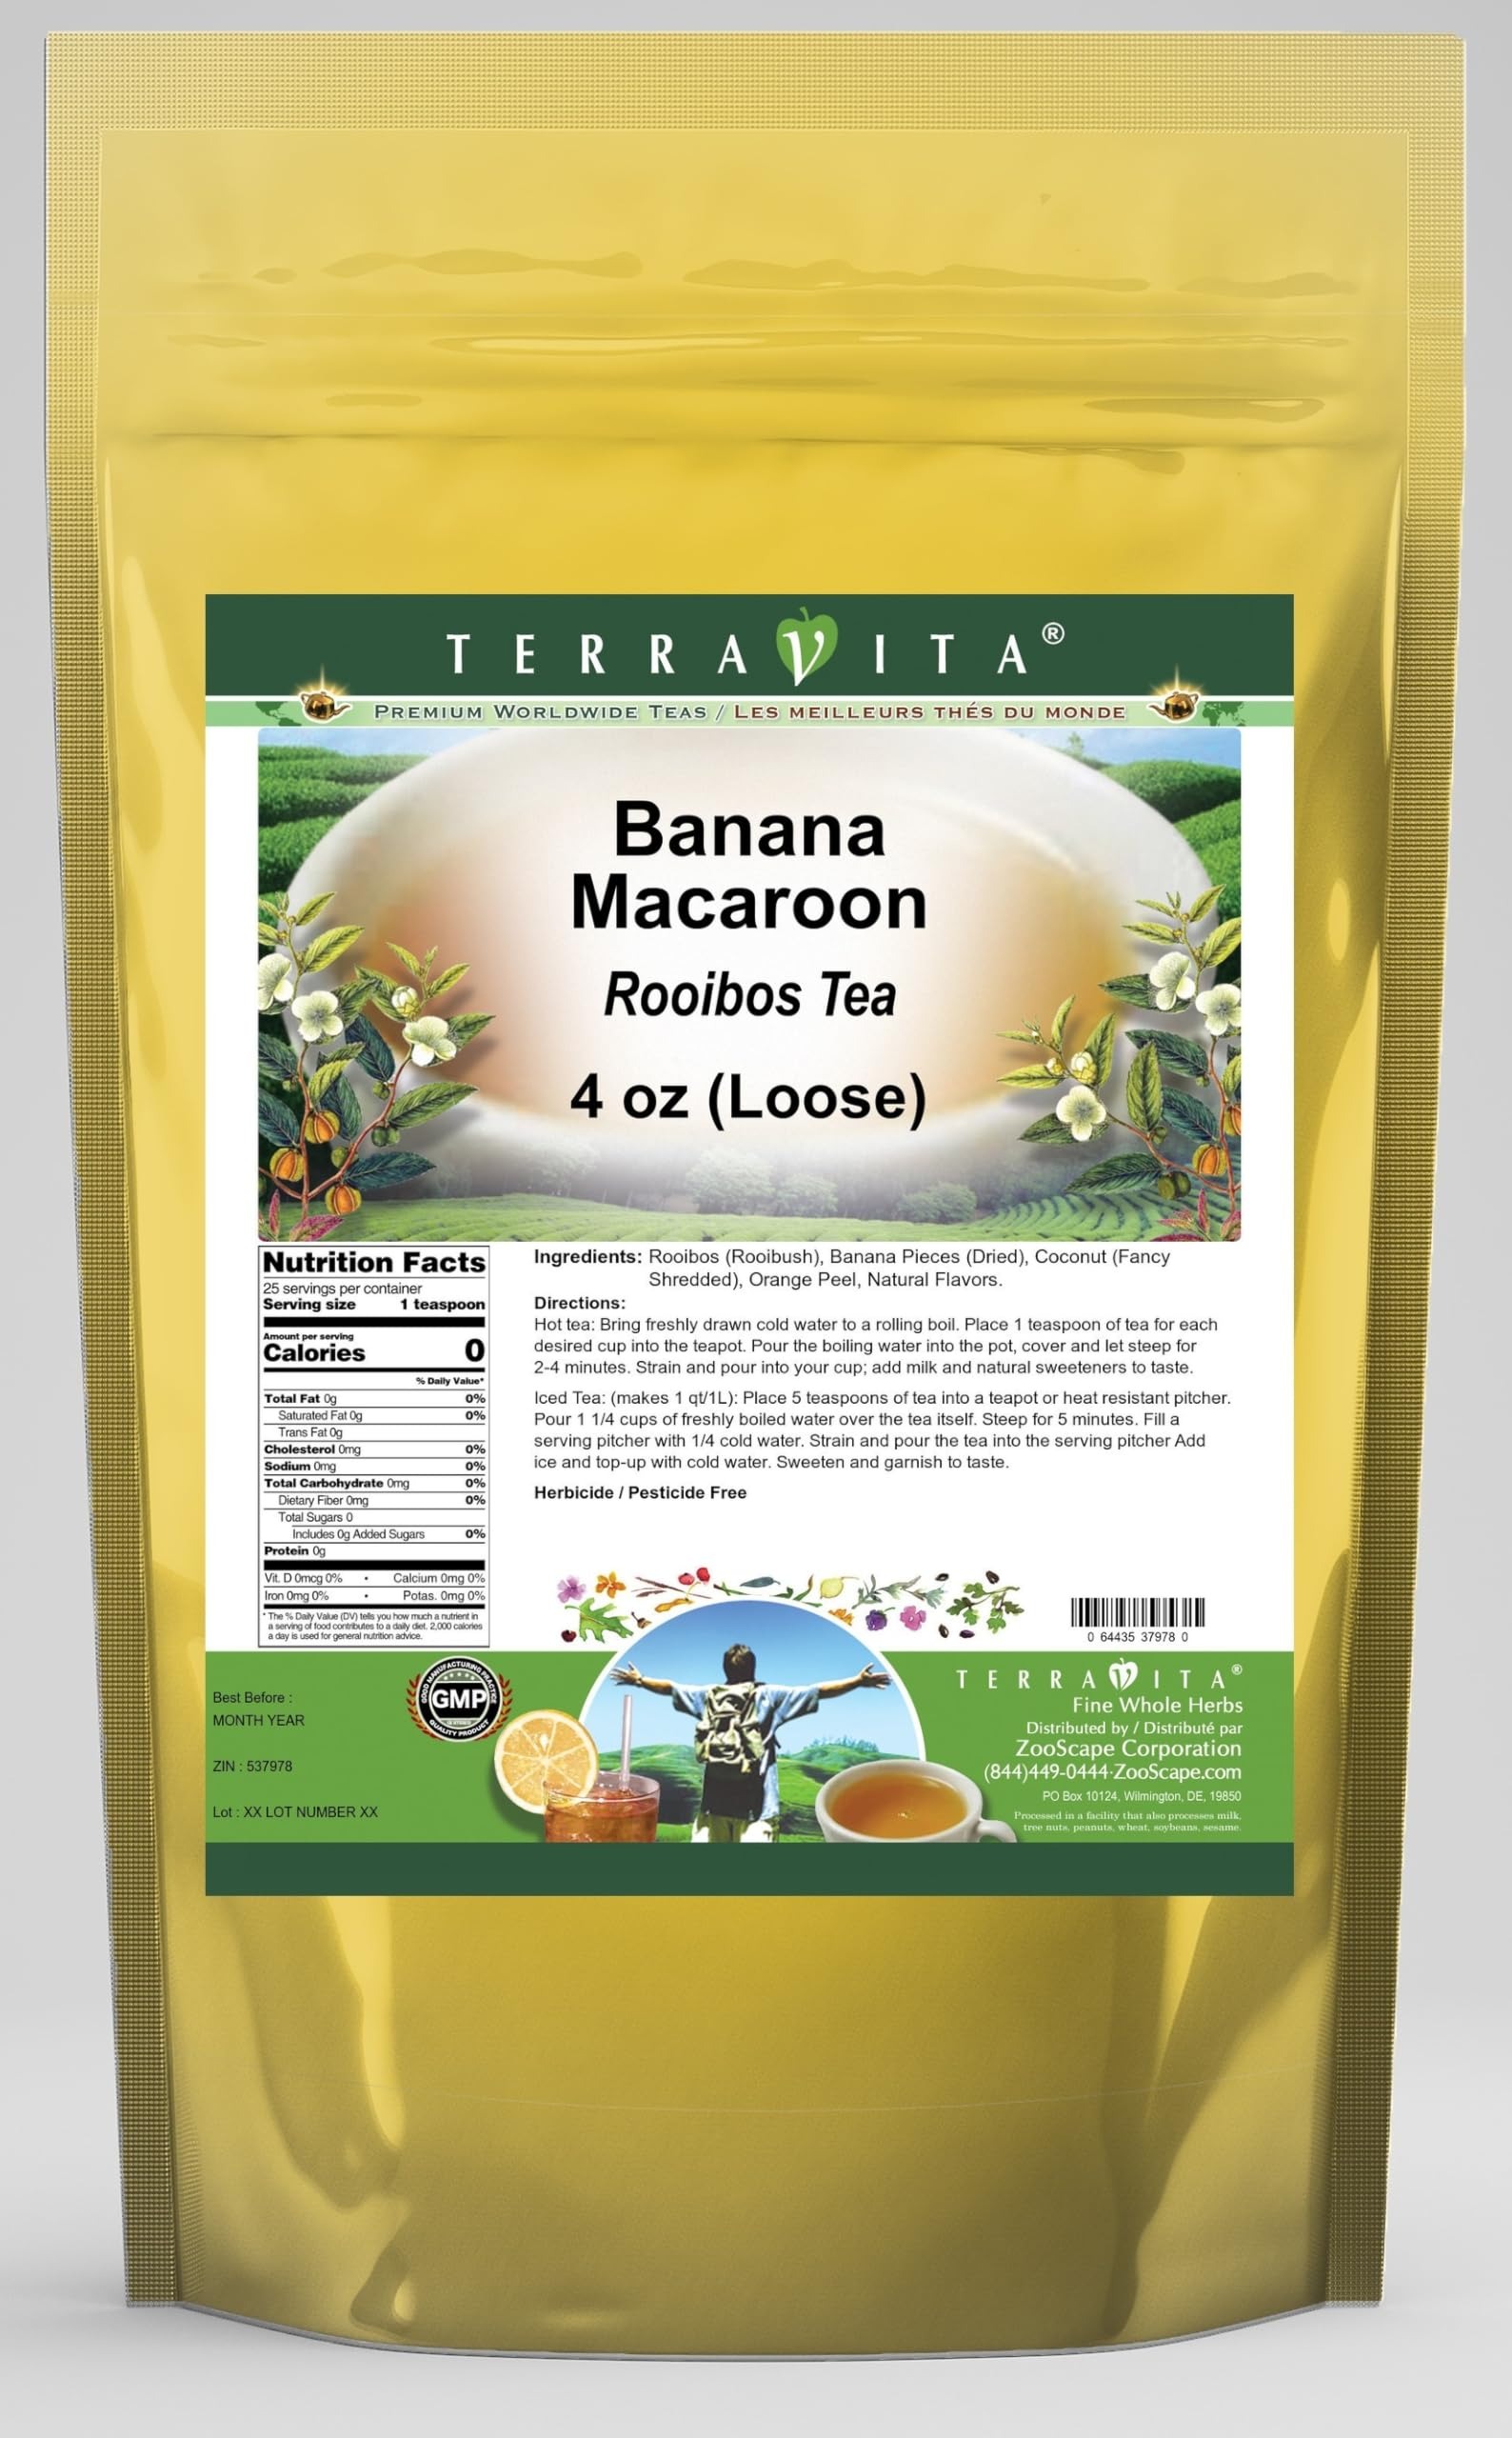
Item Name: Banana Macaroon Rooibos Tea (Loose) (4 oz, ZIN: 537978) - 2 Pack
Bullet Point 1: Our Banana Macaroon Rooibos Tea is a delightful flavored Rooibos tea with Banana Pieces, Coconut and Orange Peel that you will really enjoy! The unique Banana Macaroon aroma and taste is a delight! - Ingredients: Rooibos tea, Banana Pieces, Coconut, Orange Peel and Natural Banana Macaroon Flavor.
Bullet Point 2: No fillers.
Bullet Point 3: Manufacturer: TerraVita
Bullet Point 4: Size: 4 oz
Bullet Point 5: Loose Leaf Rooibos Tea - Packed in a convenient upright pouch!
Product Description: Our Banana Macaroon Rooibos Tea is a delightful flavored Rooibos tea with Banana Pieces, Coconut and Orange Peel that you will really enjoy! The unique Banana Macaroon aroma and taste is a delight! - Ingredients: Rooibos tea, Banana Pieces, Coconut, Orange Peel and Natural Banana Macaroon Flavor. - Hot tea brewing method: Bring freshly drawn cold water to a rolling boil. Place 1 teaspoon of tea for each desired cup into the teapot. Pour the boiling water into the pot, cover and let steep for 2-4 minutes. Strain and pour into your cup; add milk and natural sweeteners to taste. - Iced tea brewing method: (to make 1 liter/quart): Place 5 teaspoons of tea into a teapot or heat resistant pitcher. Pour 1 1/4 cups of freshly boiled water over the tea itself. Steep for 5 minutes. Fill a serving pitcher with 1/4 cold water. Strain and pour the tea into the serving pitcher Add ice and top-up with cold water. Sweeten and garnish to taste. - TerraVita is an exclusive line of premium-quality, natural source products that use only the finest, purest and most potent ingredients found around the world. TerraVita is hallmarked by the highest possible standards of purity, potency, stability and freshness. All of our products are prepared with the highest elements of quality control, from raw materials through the entire manufacturing process, up to and including the moment that the bottles or bags are sealed for freshness and shipped out to you. Our highest possible standards are certified by independent laboratories and backed by our personal guarantee. - TerraVita exists to meet and ensure your family's health and wellness without the harmful effects of chemicals and health products. We strive to make all of our products affordable and reliable and are constantly searching the market t
Value: 8.0
Unit: Ounce

Price: 34.5